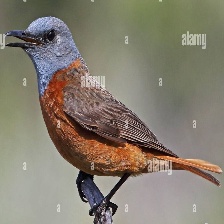
Species: CAPE ROCK THRUSH
Scientific name: MONTICOLA RUPESTRIS